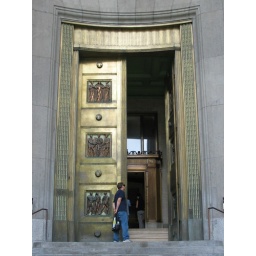
Well, actually it is a government building in Old Montreal. But the door is impressive enough to be the heavenly gate.